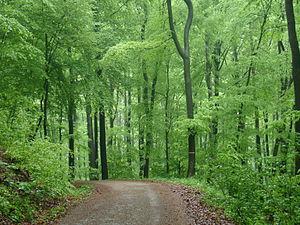
Le Wienerwald est un massif et une région naturelle des Préalpes orientales septentrionales compris entre 300 et 900 mètres d'altitude. En tant que massif le plus oriental de l'ensemble de l'arc alpin, il s'élève en Autriche.